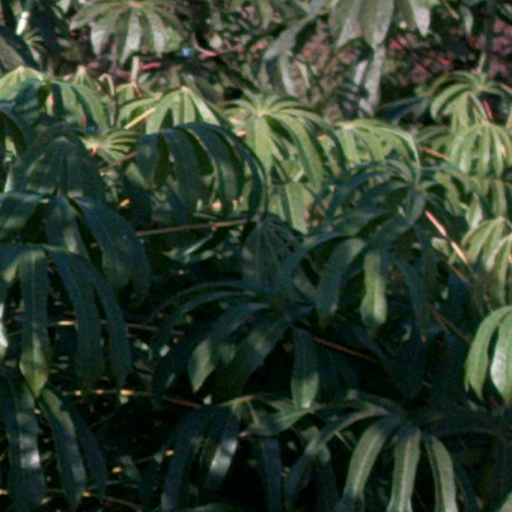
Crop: cassava